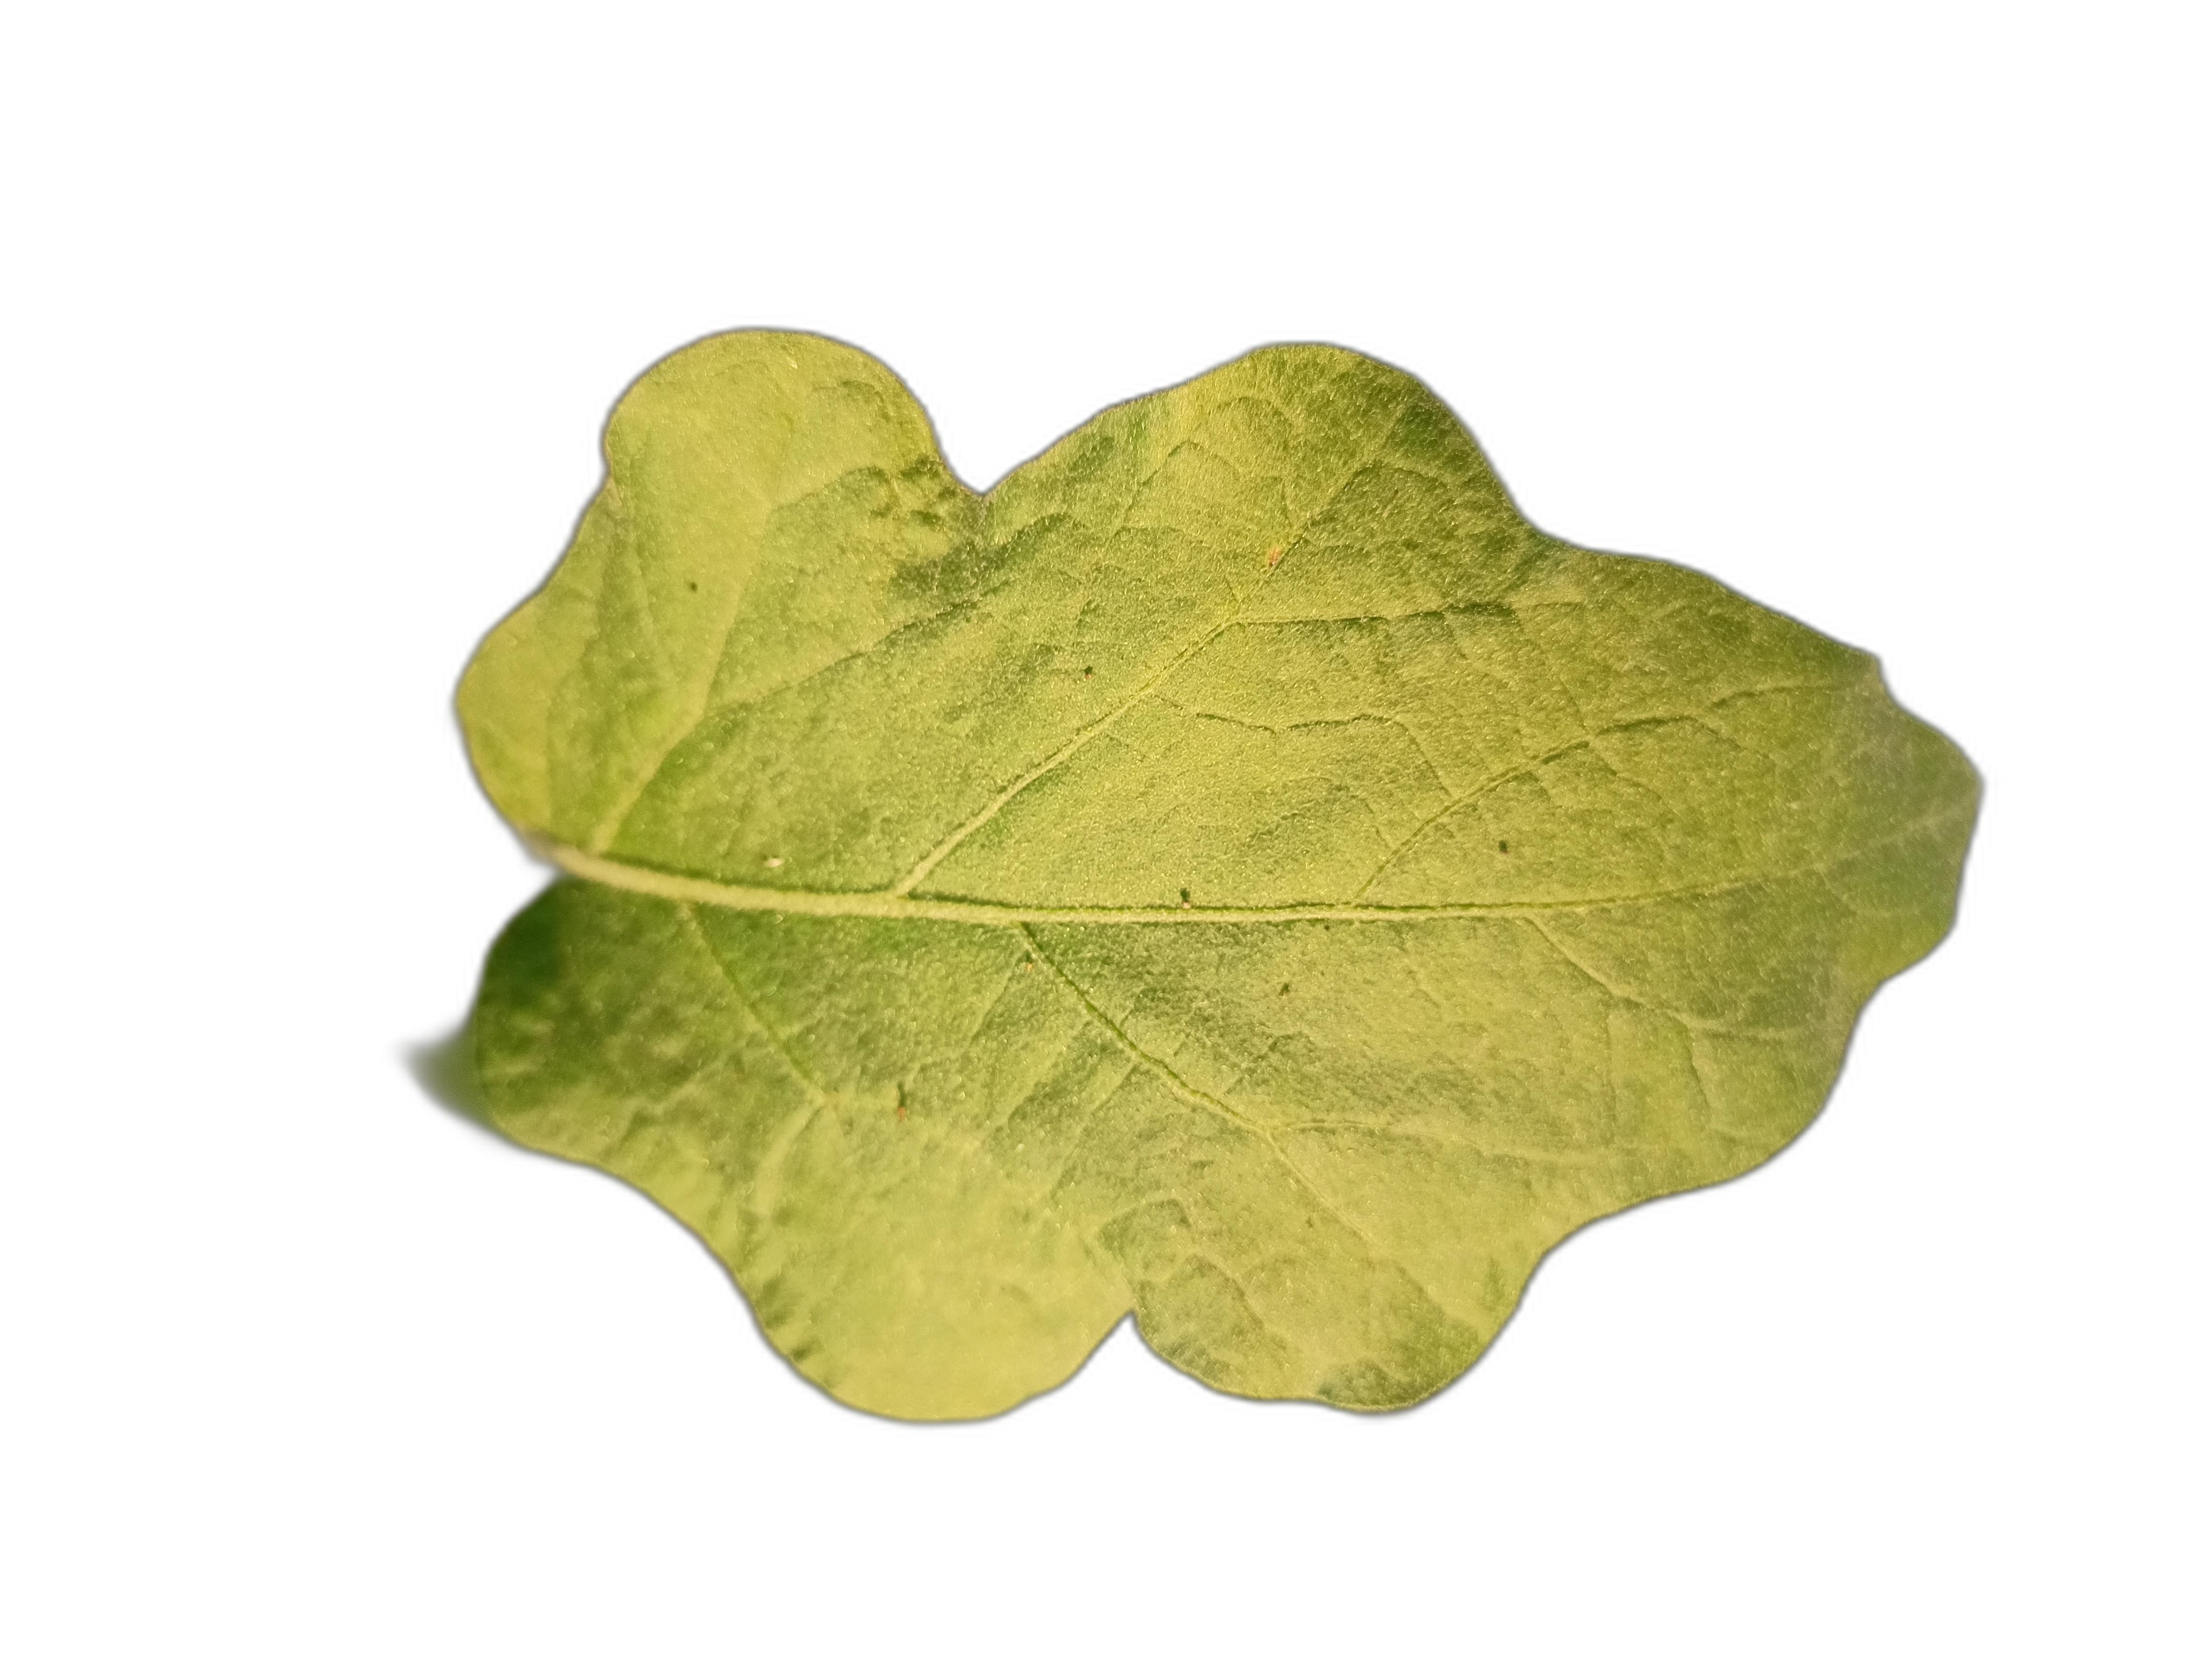
Label: Healthy Leaf